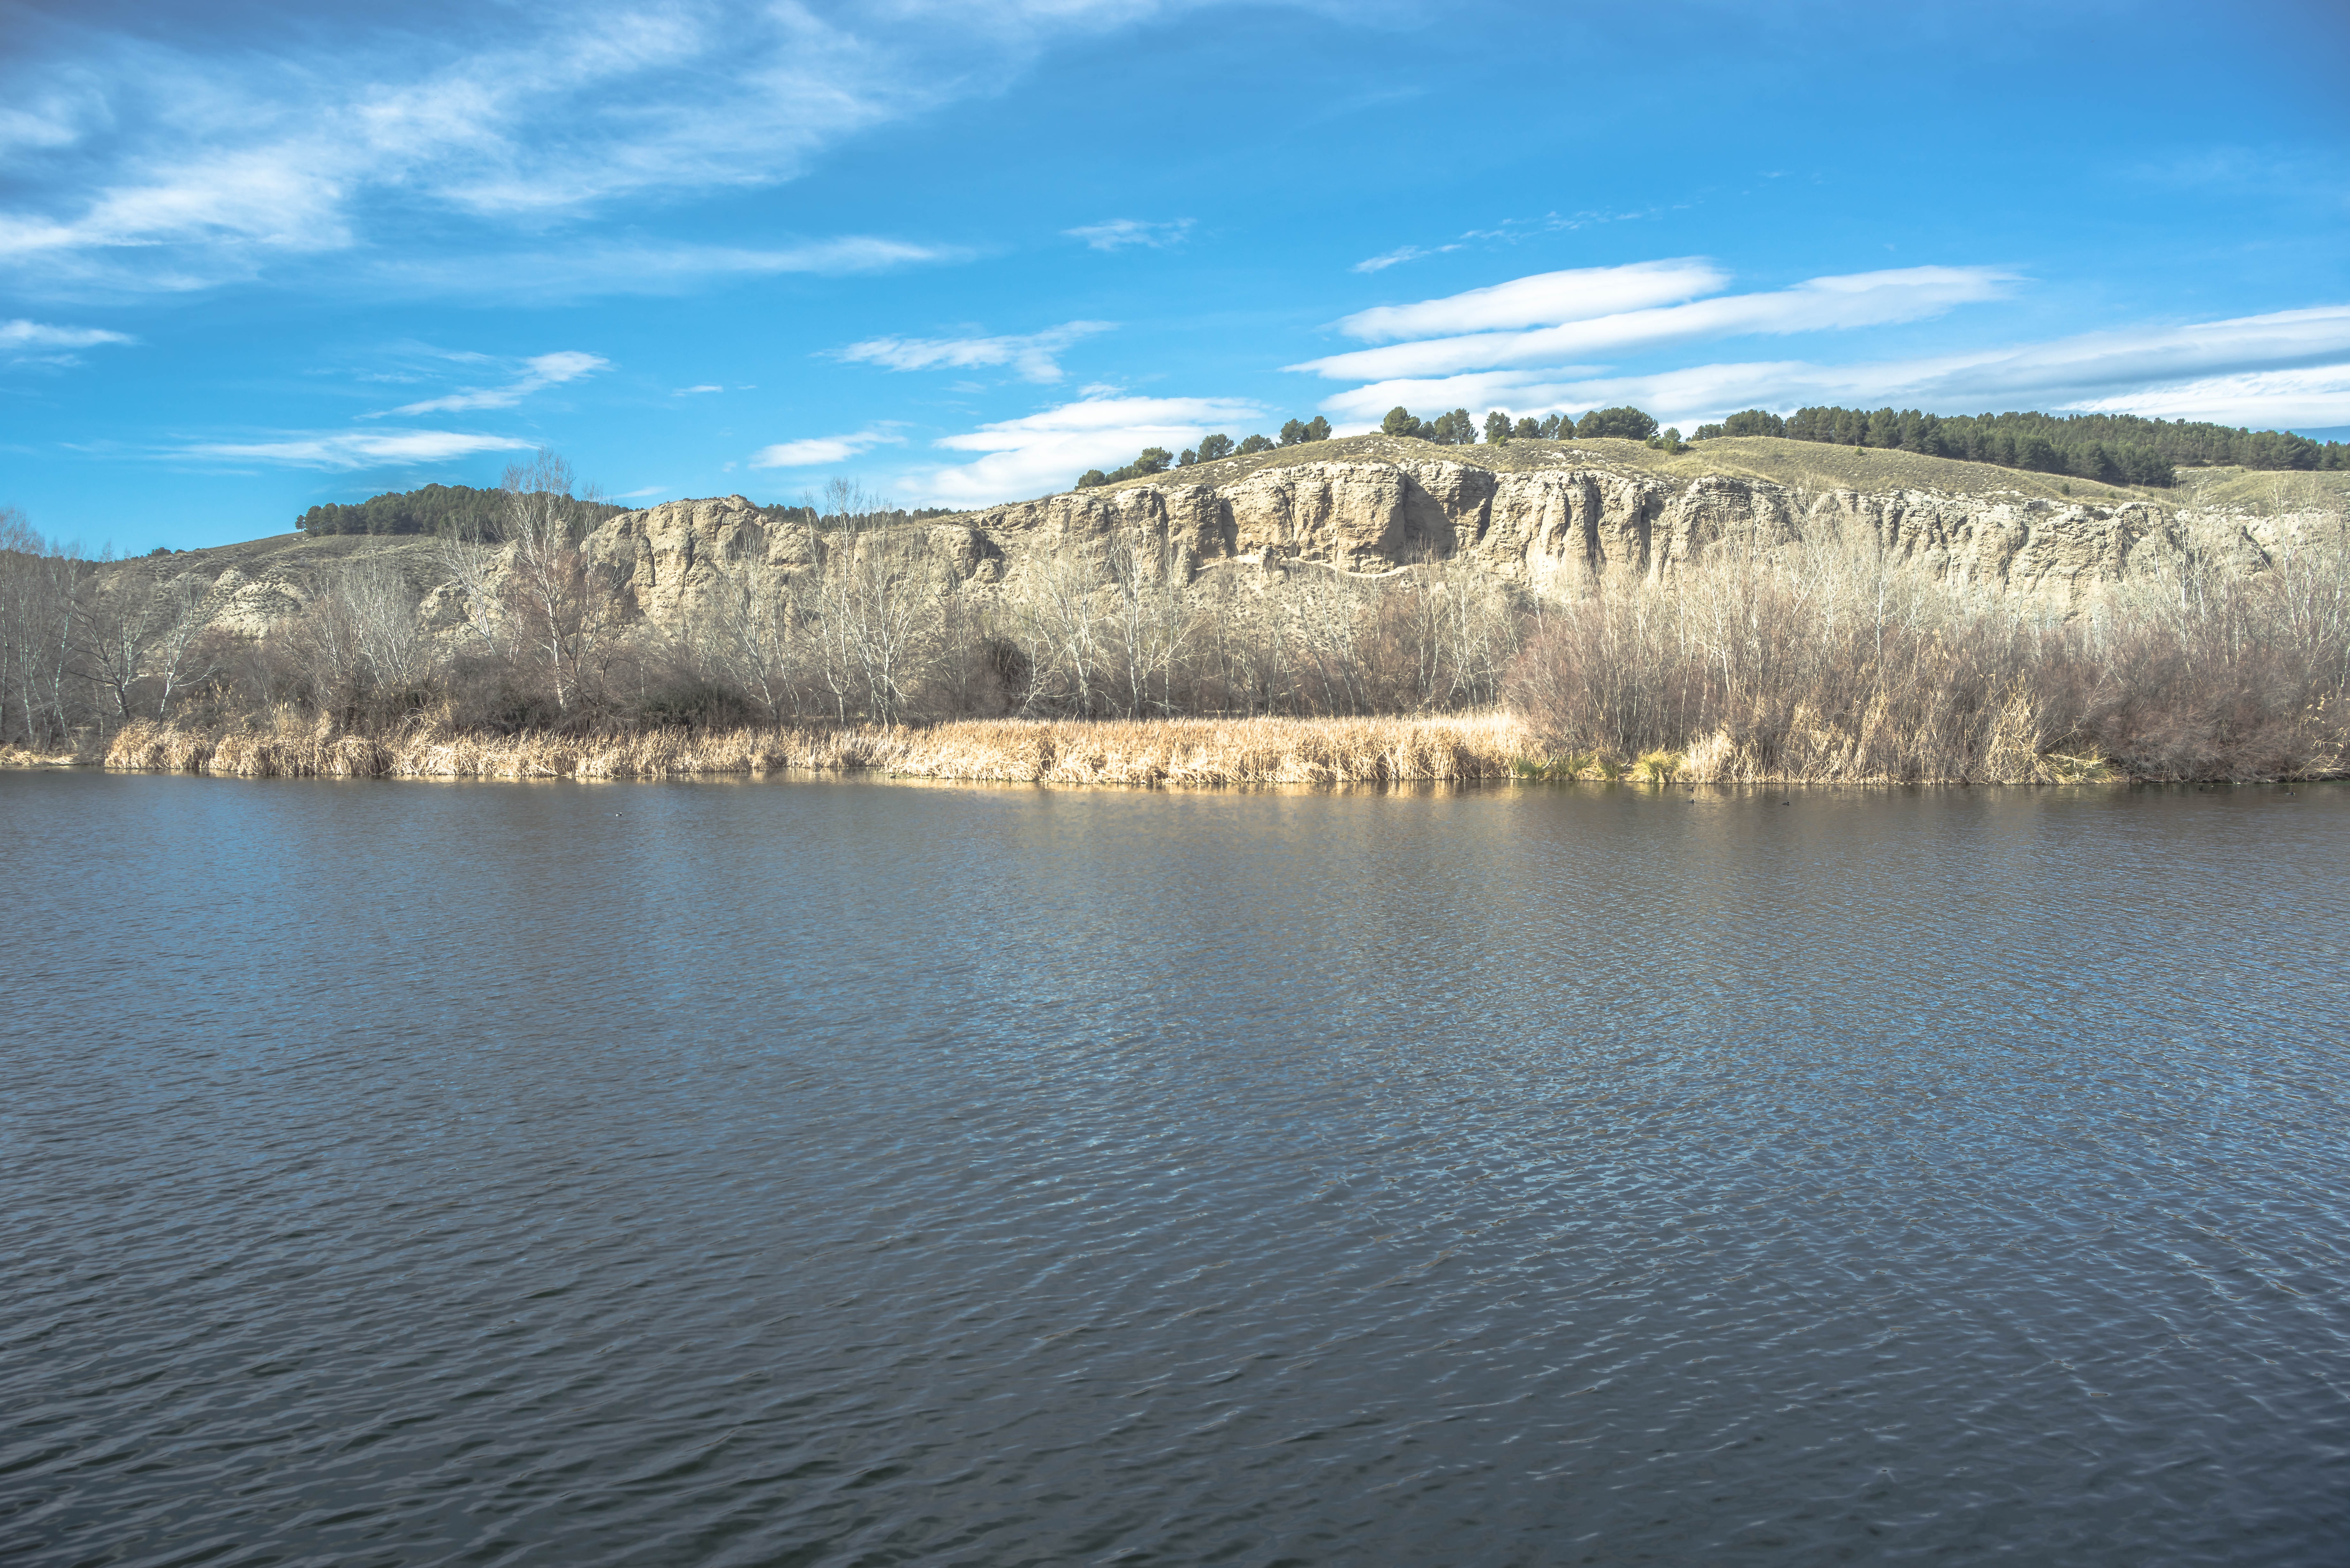
landscape, sea, water, nature, mountain, light, sky, sun, field, lake, river, green, reflection, bay, reservoir, body of water, weed, background image, clouds, place, background, mountains, madrid, mount, wallpaper, laguna, loch, ecological, rivera, juncos